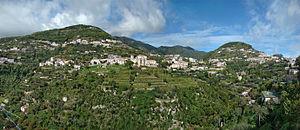
Scala, Campanie, Italie. Vue depuis Ravello.
Scala est une commune de la province de Salerne dans la région Campanie en Italie.